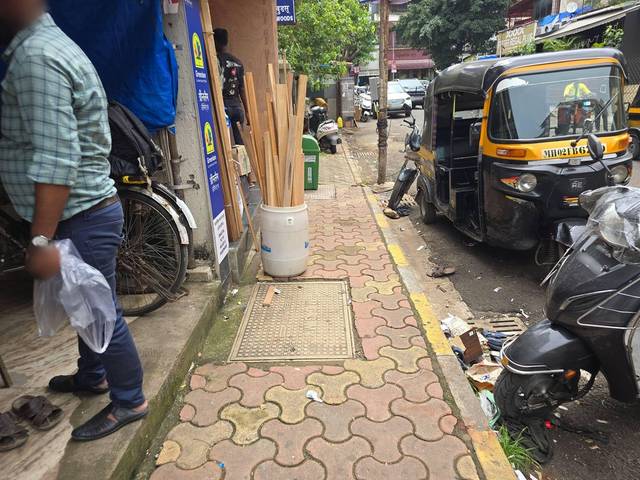
Region: India
Coordinates: 19.062, 72.83